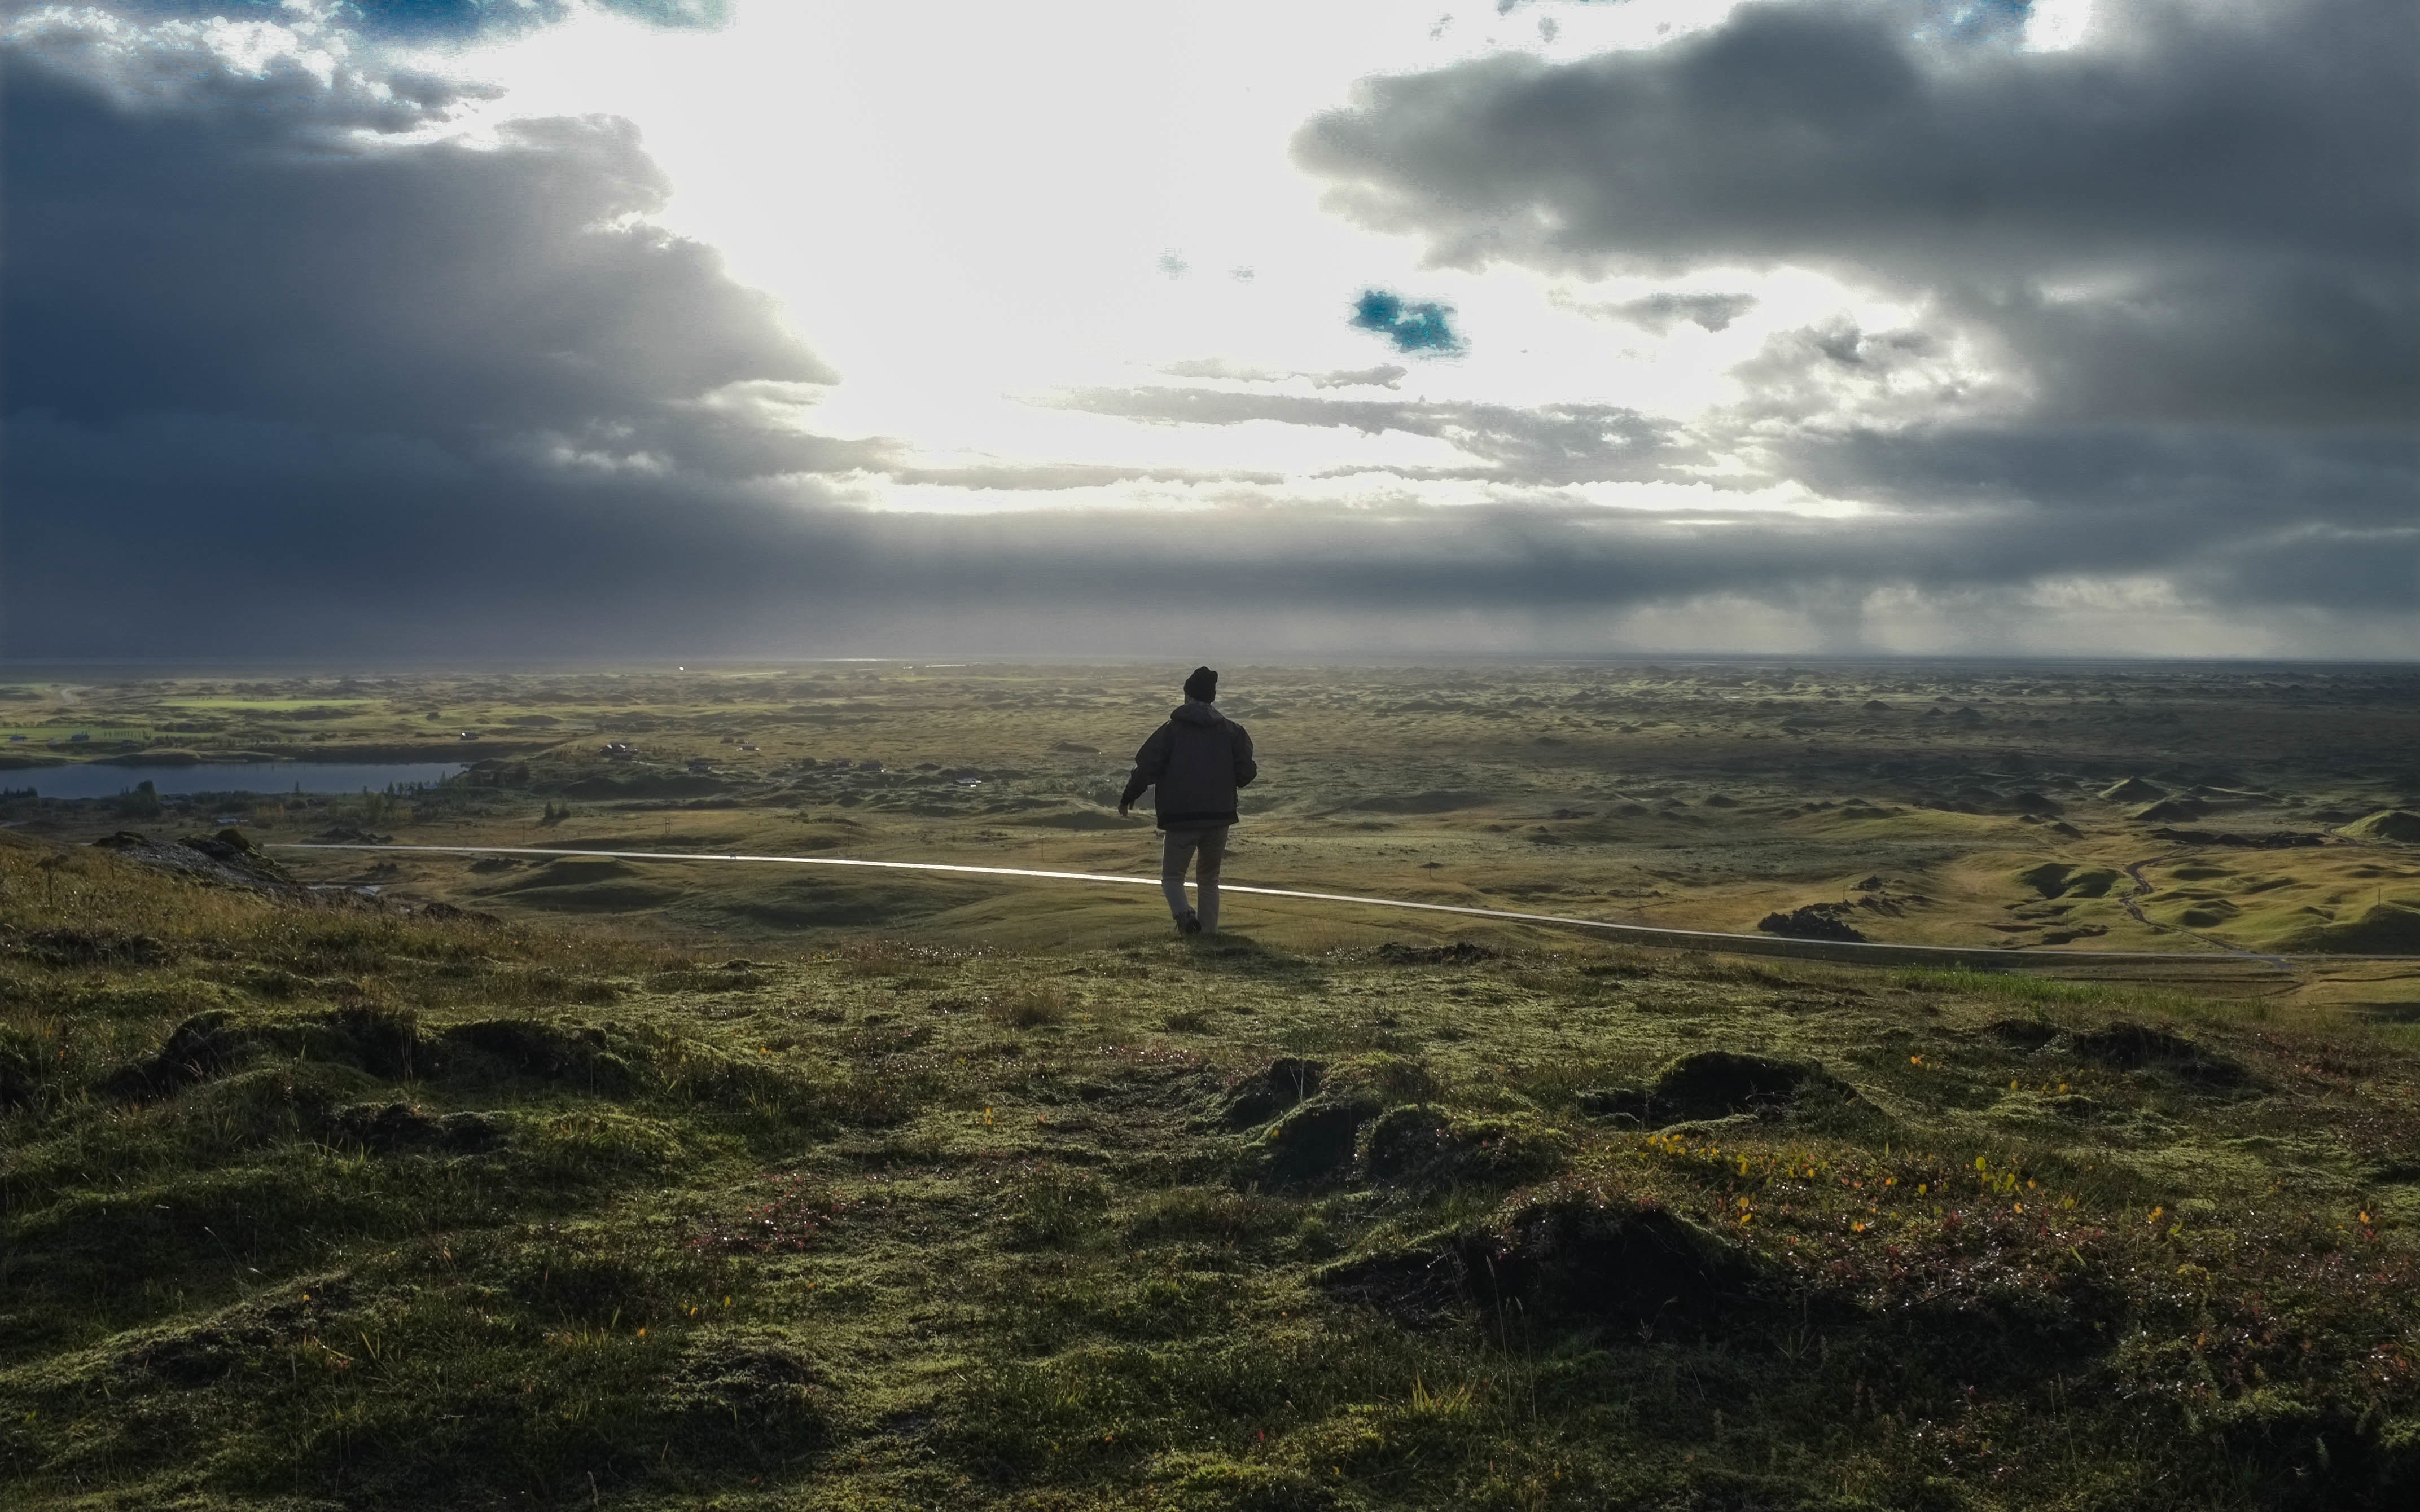
landscape, sea, coast, nature, ocean, horizon, wilderness, mountain, cloud, sky, morning, hill, wind, cliff, terrain, plain, habitat, natural environment, atmospheric phenomenon